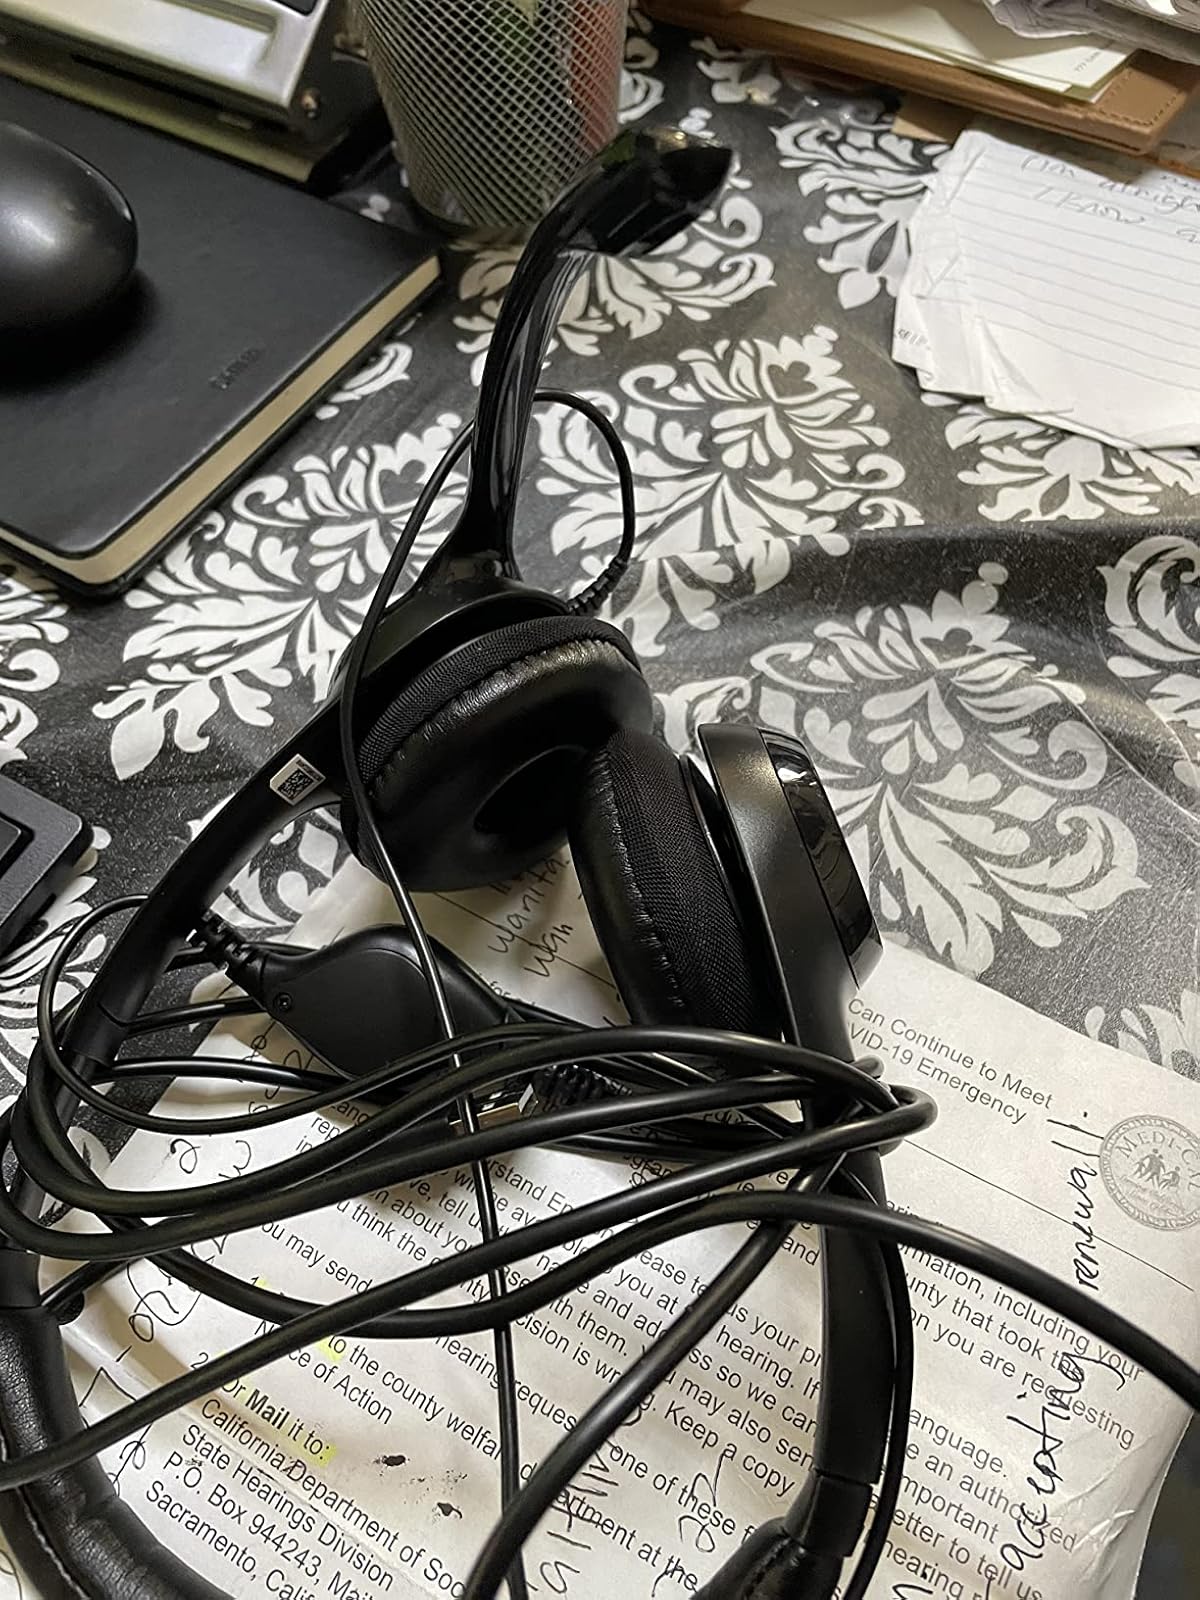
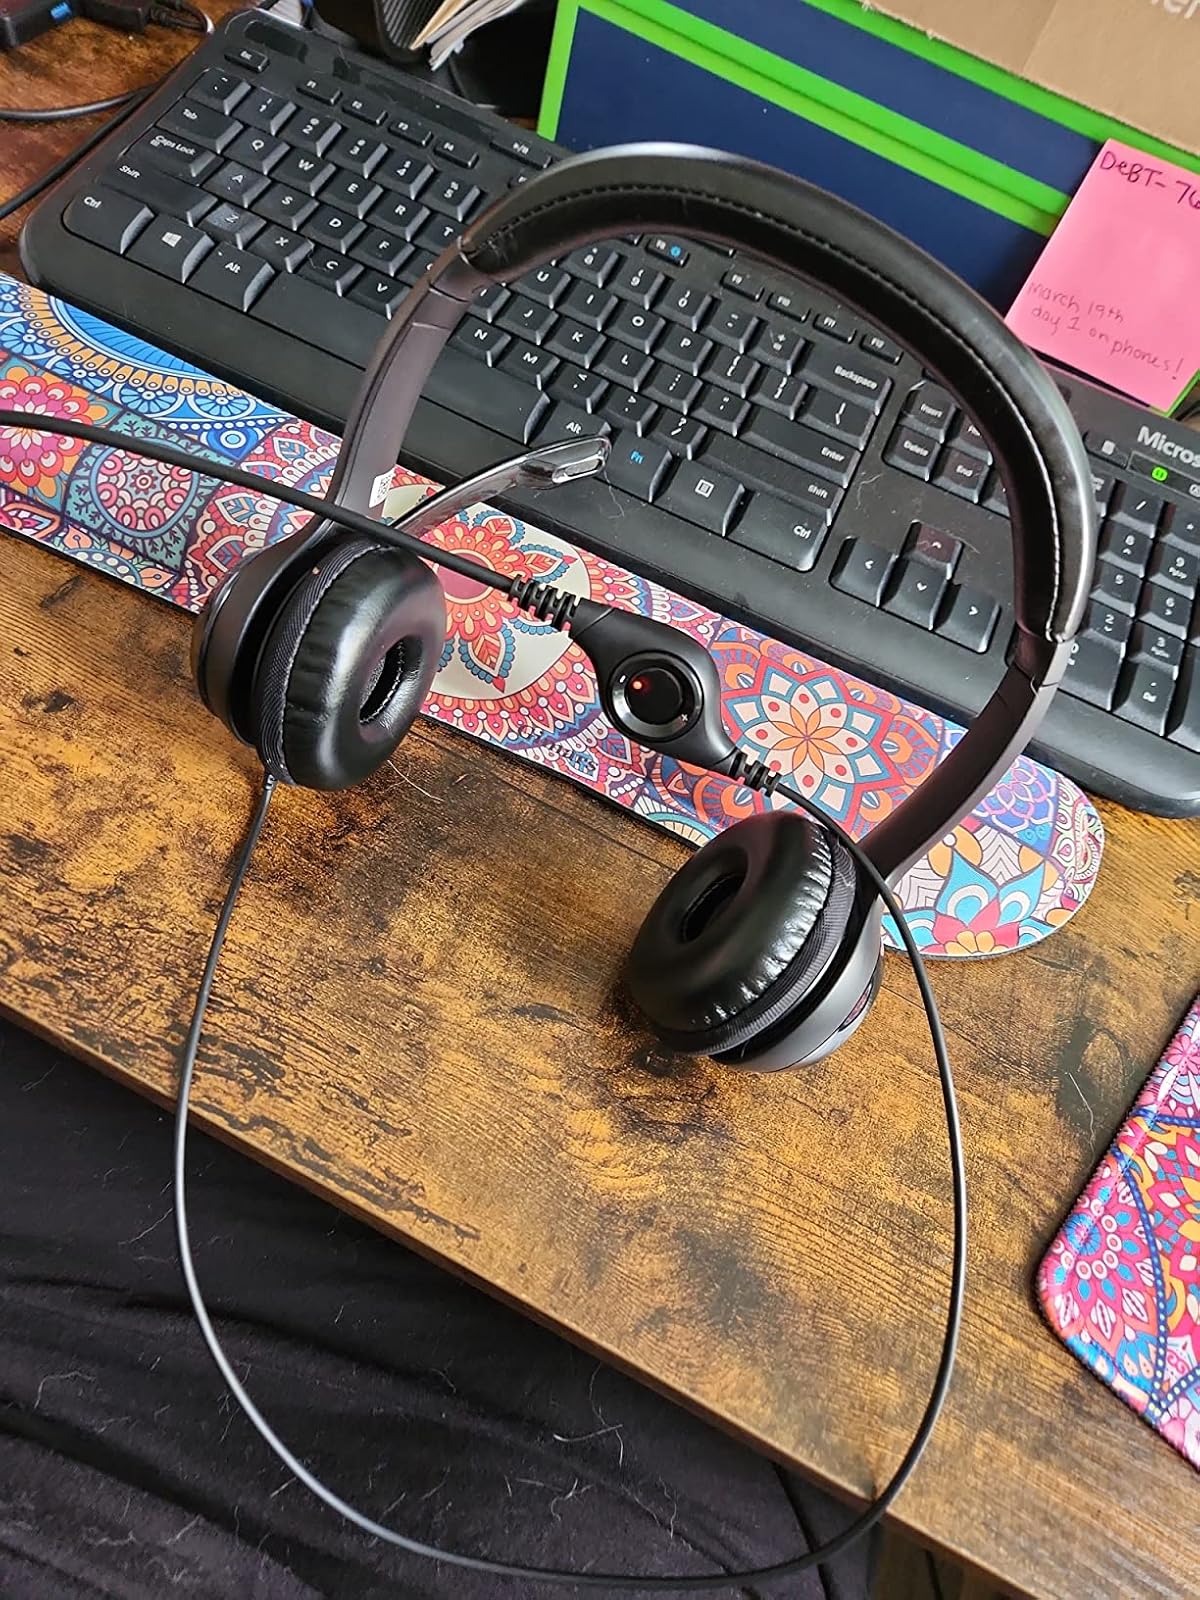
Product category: headphones
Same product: yes